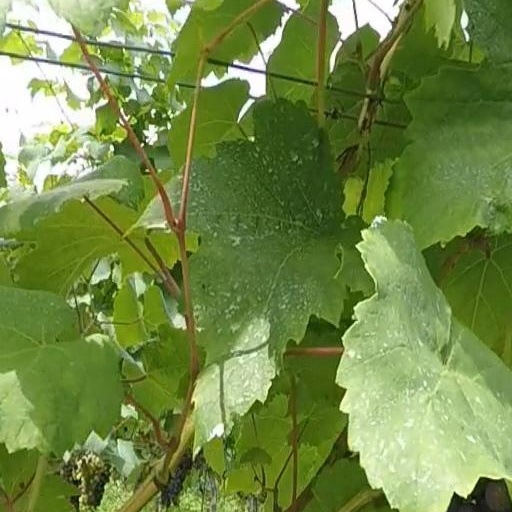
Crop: grape